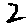
Label: 2